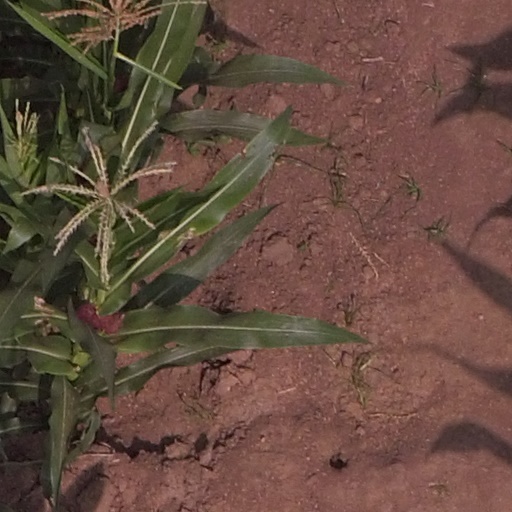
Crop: maize; corn